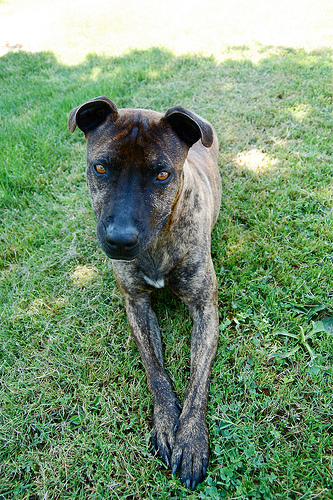
Animal: dog
Breed: staffordshire_bull_terrier